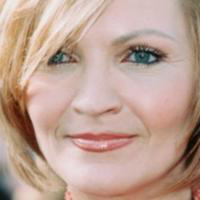
Age group: age 41-55